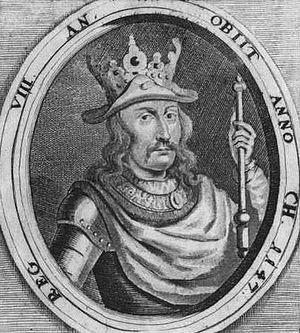
Cette page dresse une liste de personnalités mortes au cours de l'année 1146 :